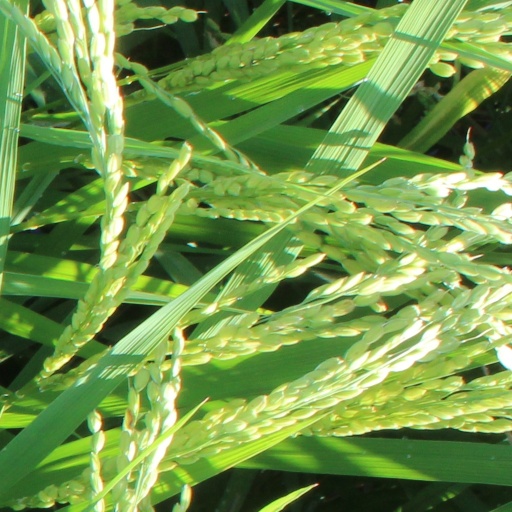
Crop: rice